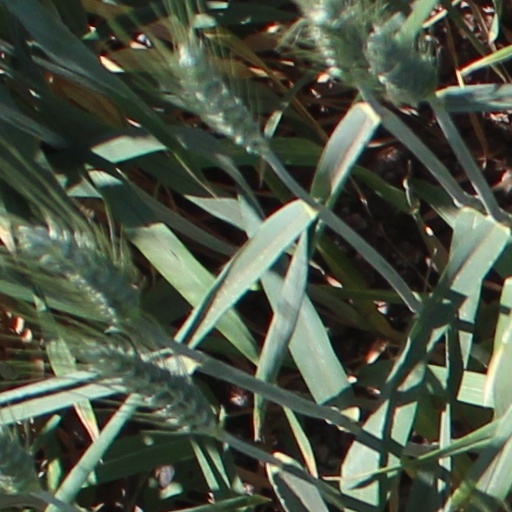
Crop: wheat